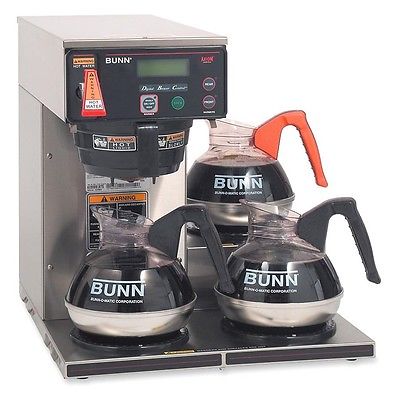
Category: coffee maker